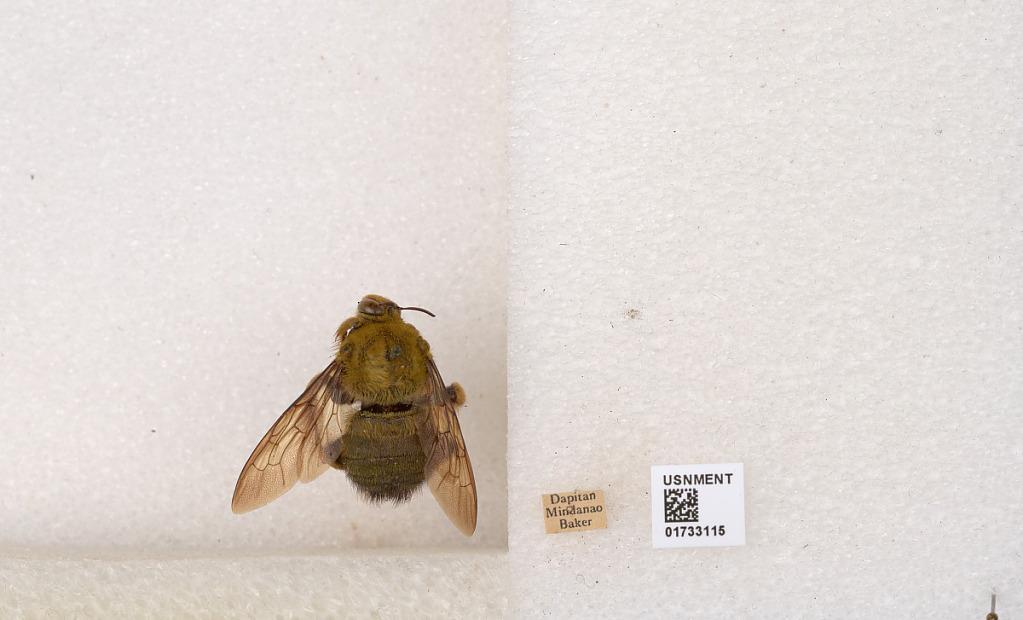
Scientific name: Xylocopa (Koptortosoma) euchlora Pérez
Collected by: Baker
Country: Philippines
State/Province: Zamboanga Peninsula
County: Zamboanga del Norte
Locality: Dapitan Mindanao
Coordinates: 8.5767, 123.434